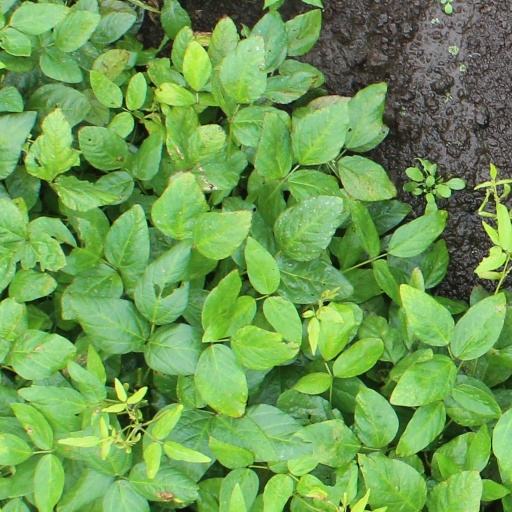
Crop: soybean